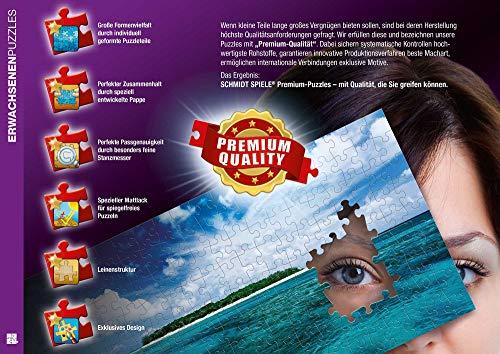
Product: Schmidt Dream in The Universe Puzzle (1000-Piece)
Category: Toys & Games | Puzzles | Jigsaw Puzzles
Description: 1000 Piece Puzzle.
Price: $16.84
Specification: ProductDimensions:10.9x2.3x14.7inches|ItemWeight:1.81pounds|ShippingWeight:1.98pounds(Viewshippingratesandpolicies)|DomesticShipping:ItemcanbeshippedwithinU.S.|InternationalShipping:ThisitemcanbeshippedtoselectcountriesoutsideoftheU.S.LearnMore|ASIN:B00QVB6MBS|Itemmodelnumber:SCH58212|Manufacturerrecommendedage:10yearsandup